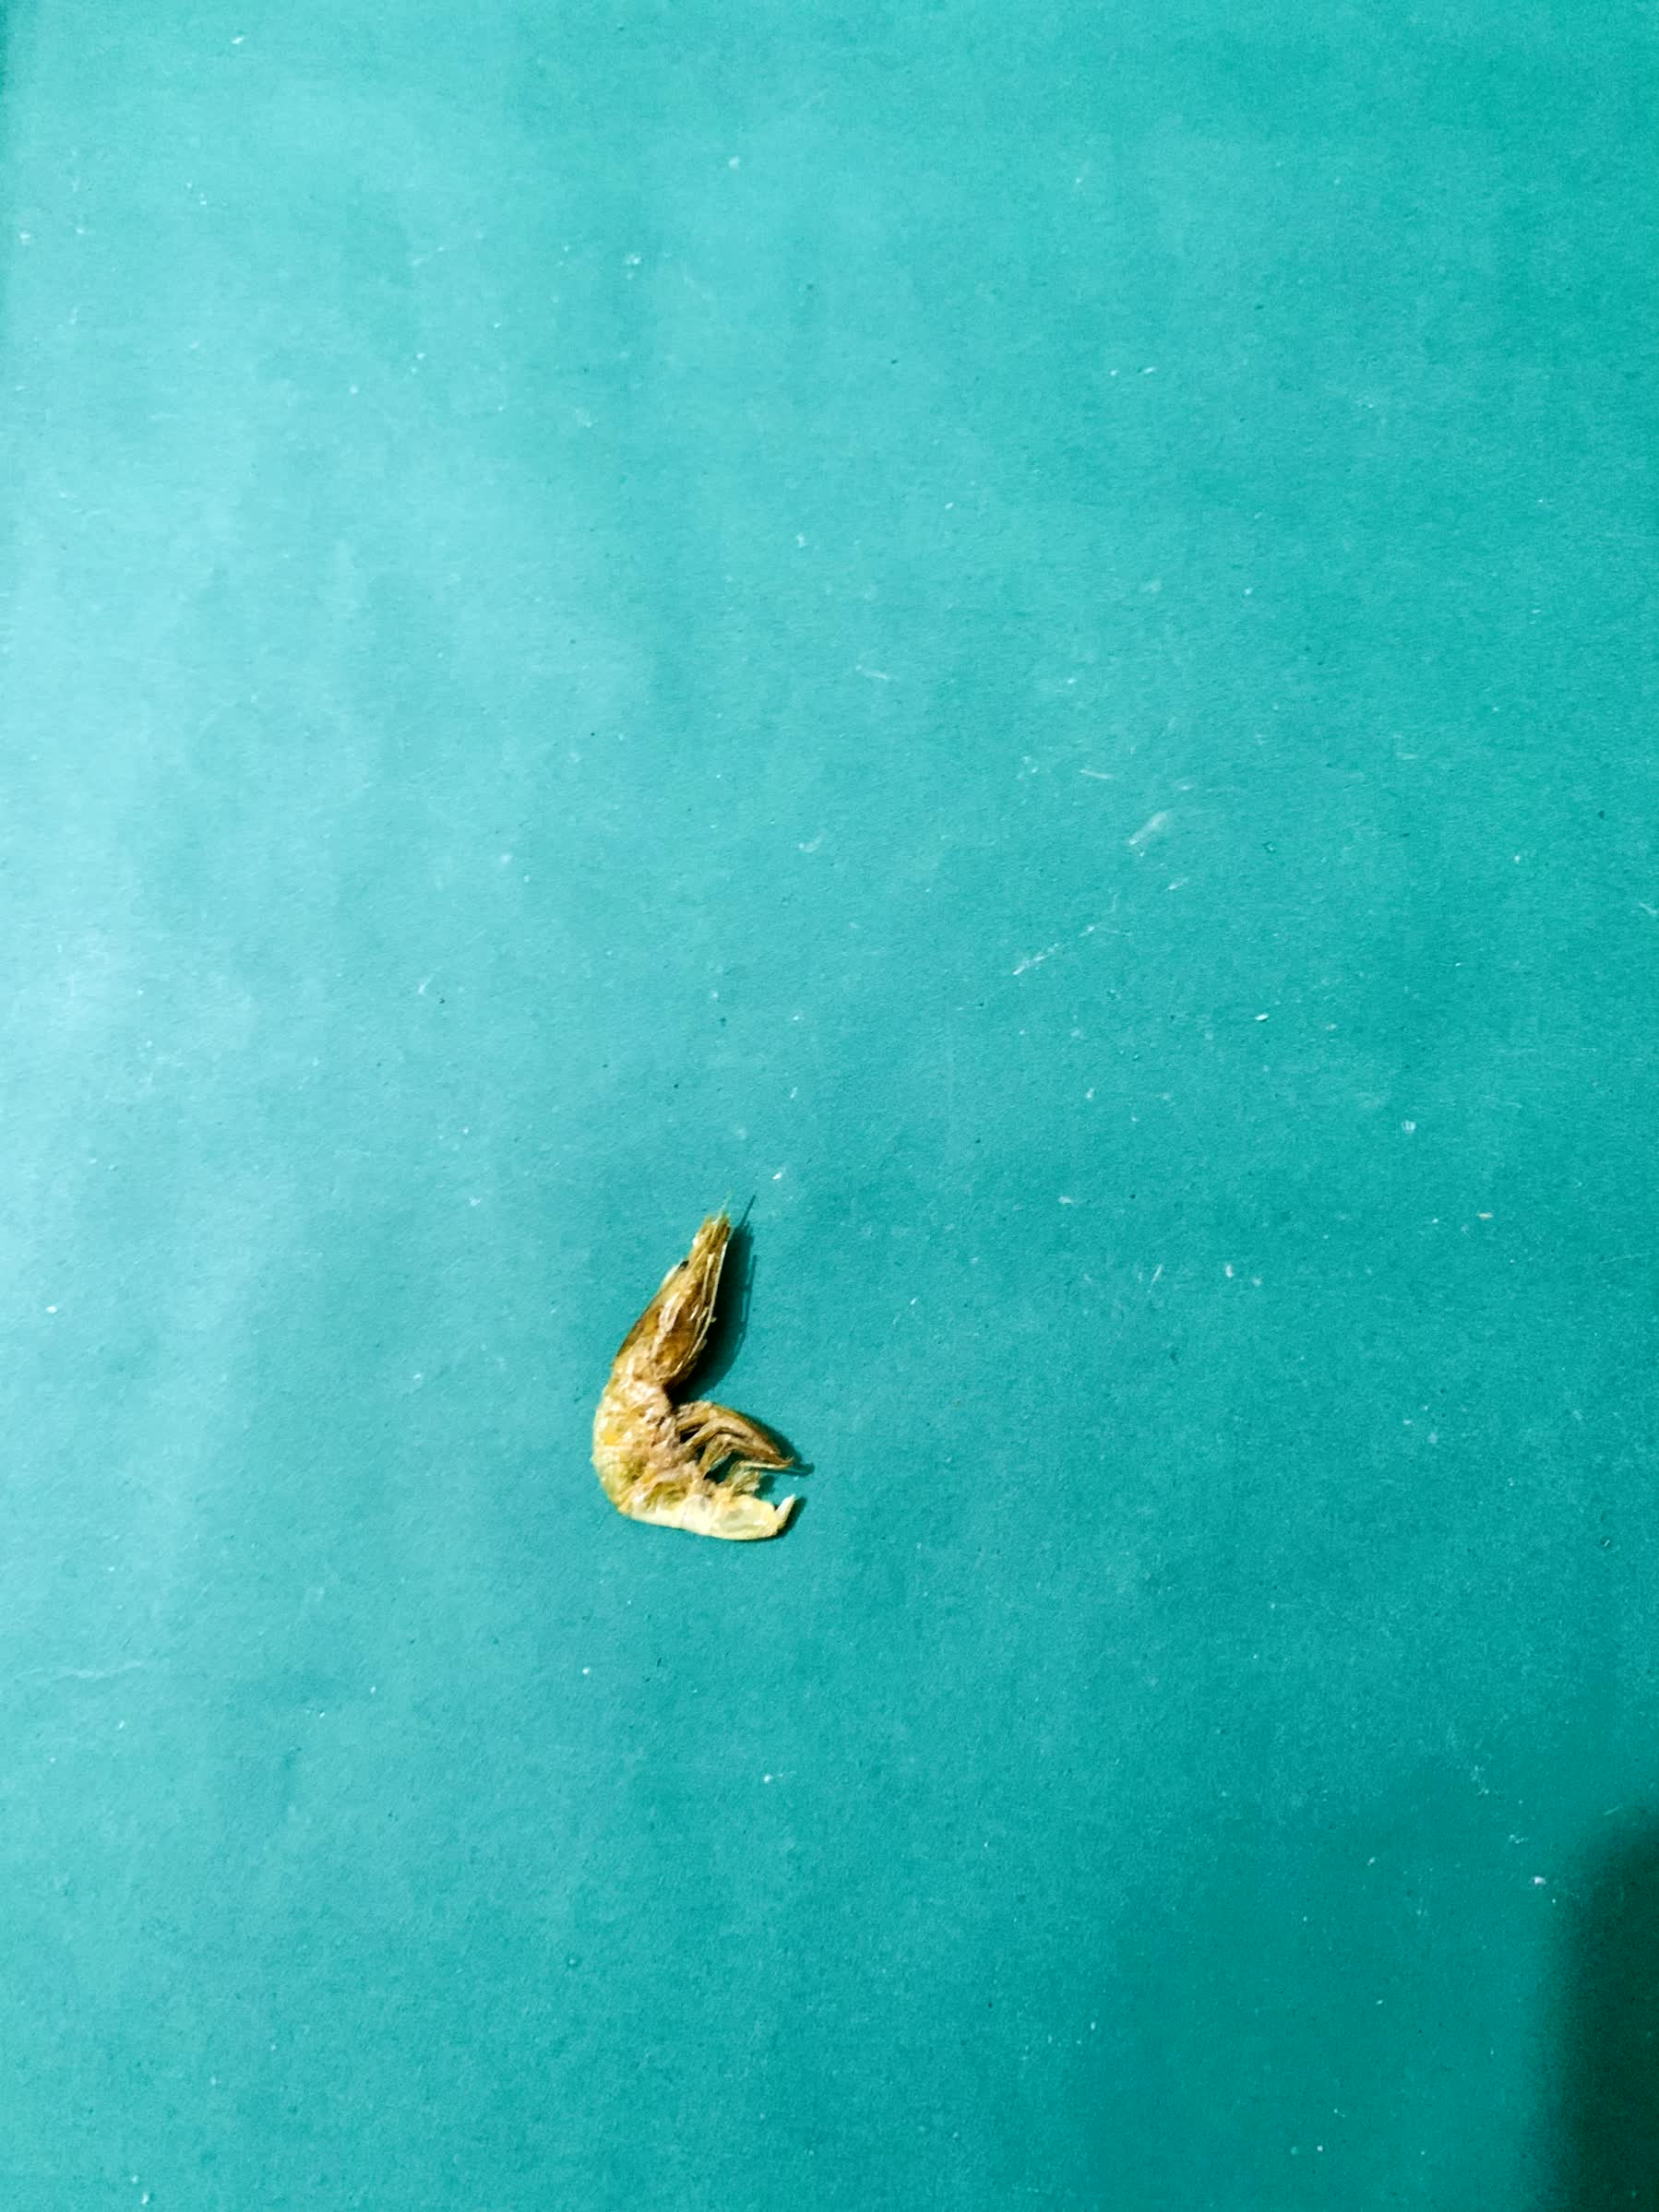
Species: chingri